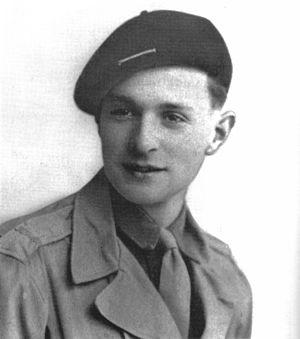
Gerhard Leo (1923-2009), résistant allemand antinazi, membre de la Résistance française
Gerhard Leo, est un résistant antifasciste allemand, officier dans la Résistance française, puis journaliste et écrivain.